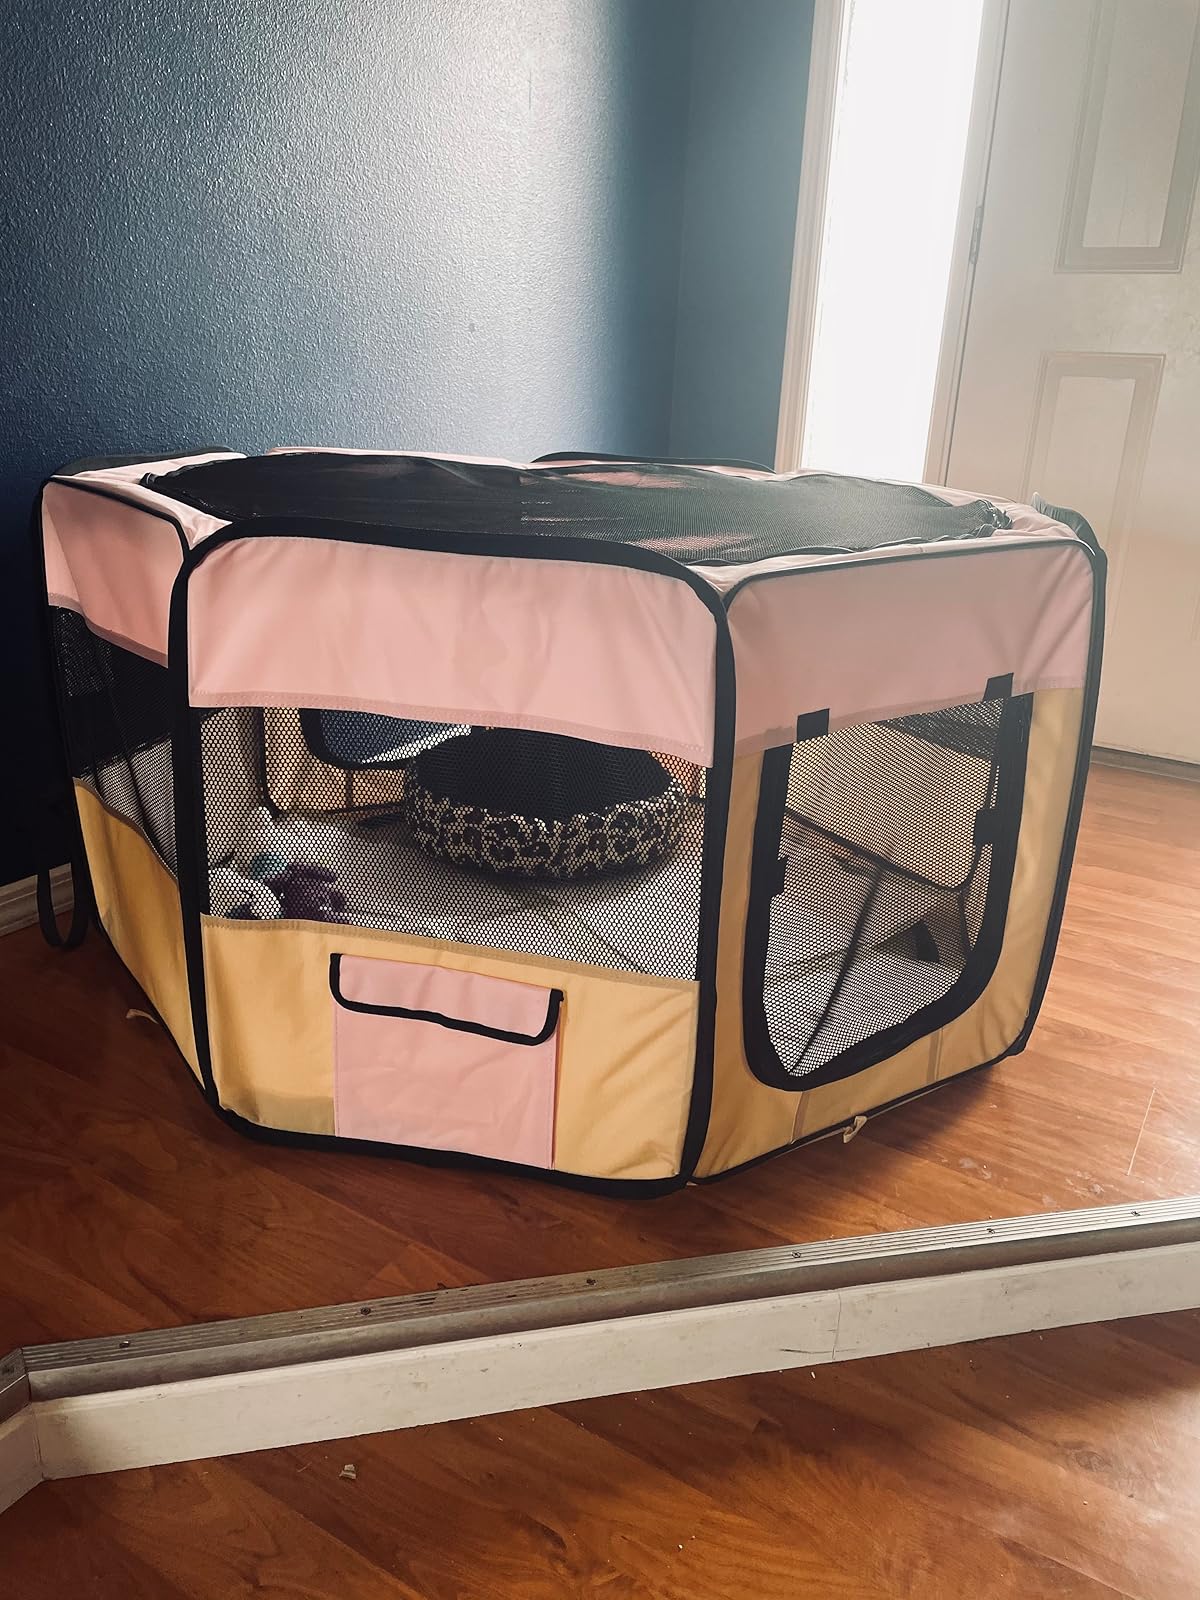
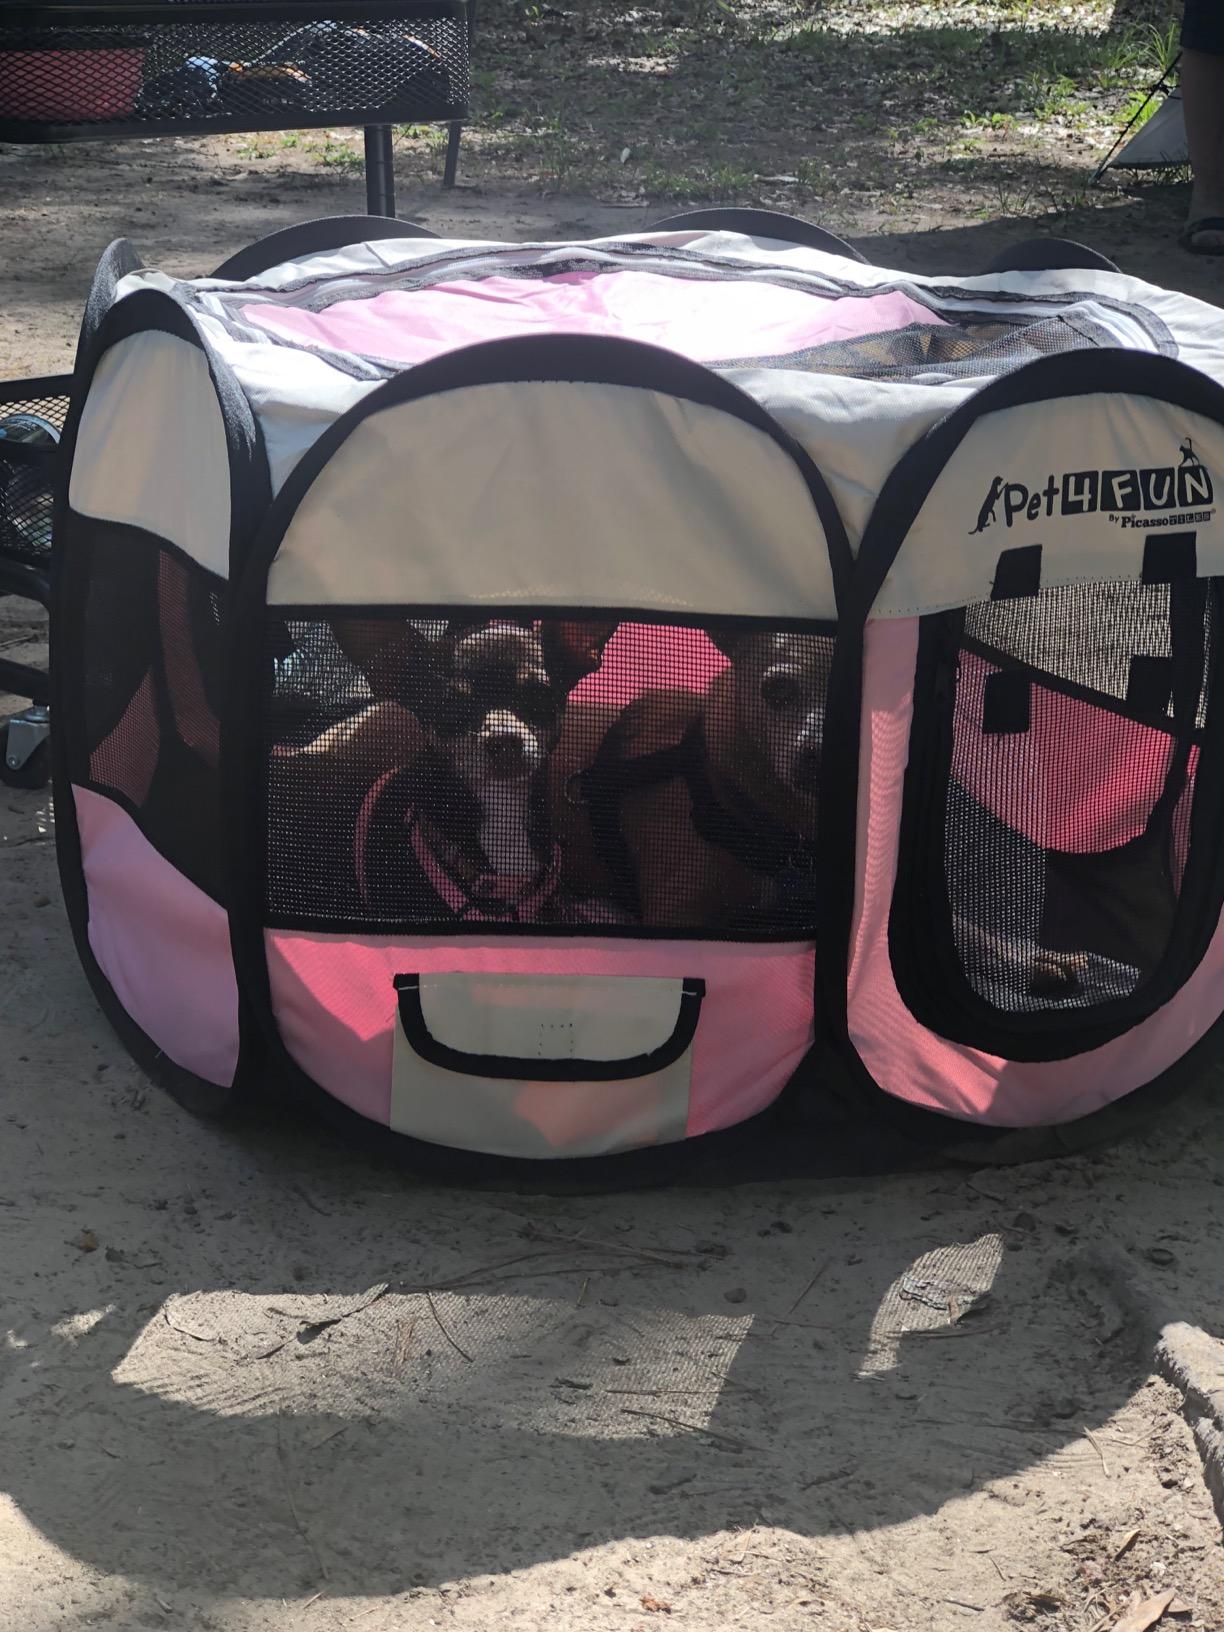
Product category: items_kennel
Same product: no